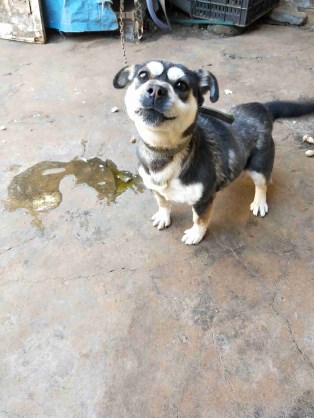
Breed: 3336-n000121-chinese_rural_dog